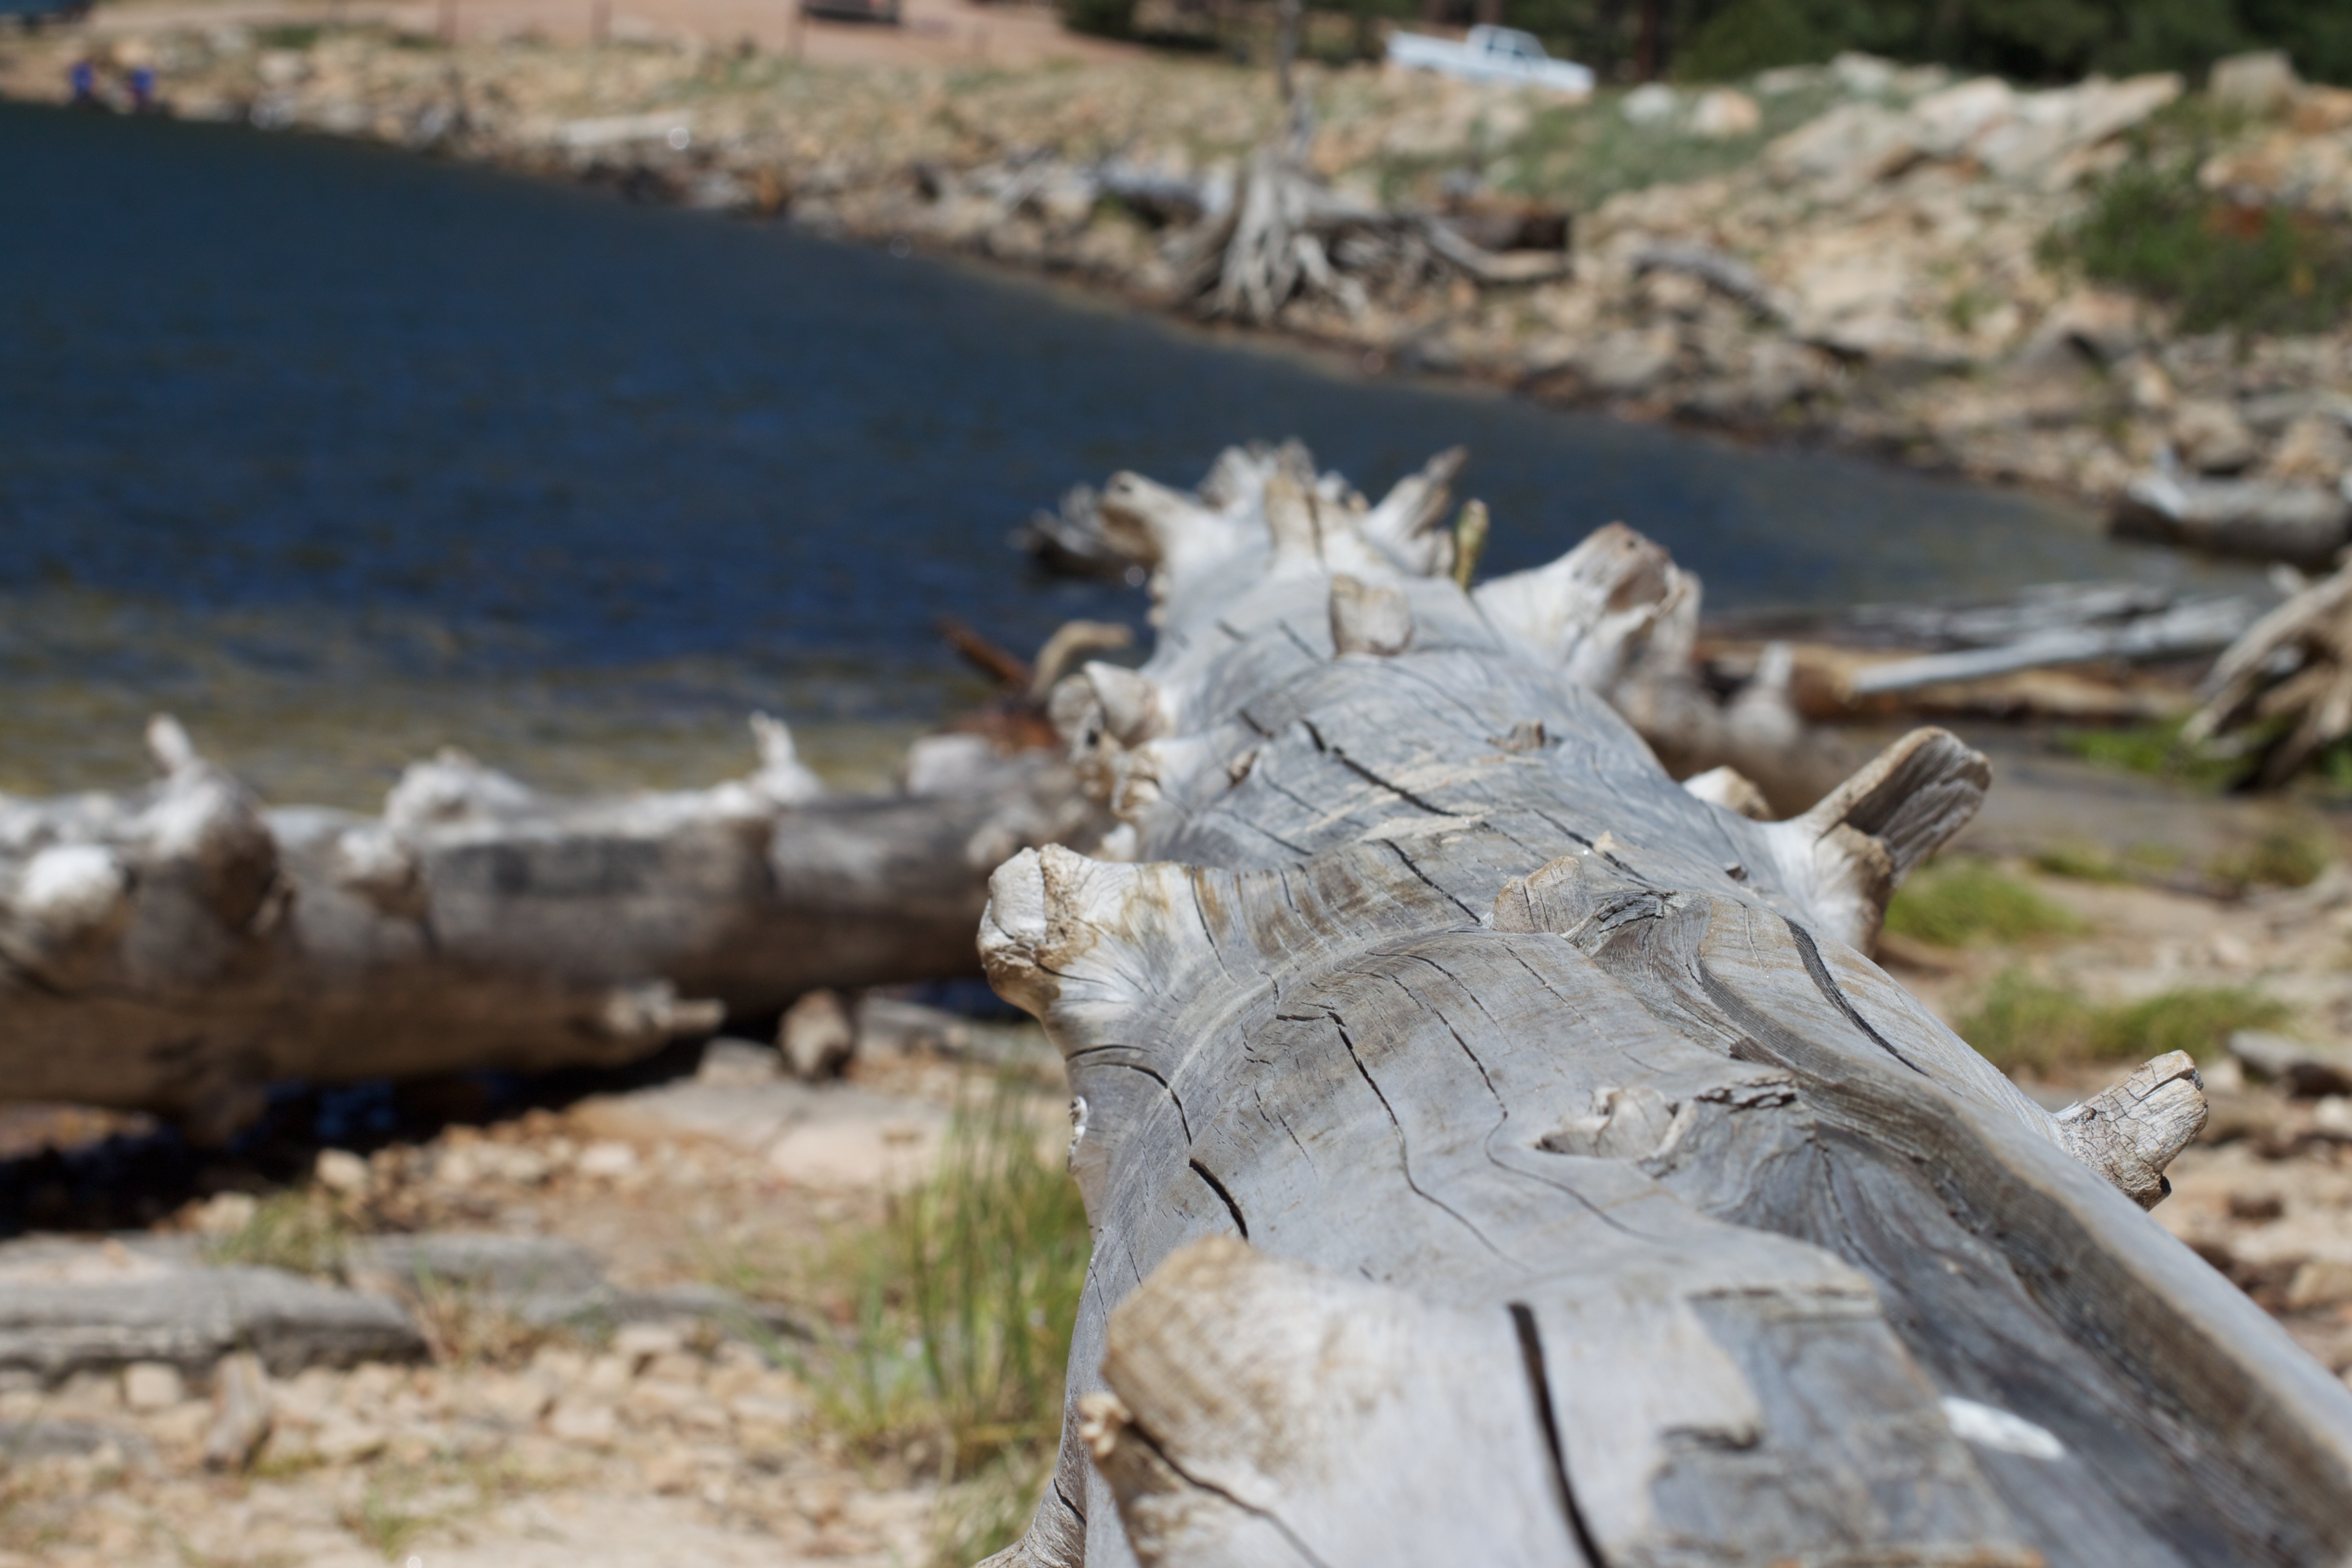
tree, water, nature, rock, plant, wood, leaf, wildlife, autumn, season, geology, mogollonrim, woody plant